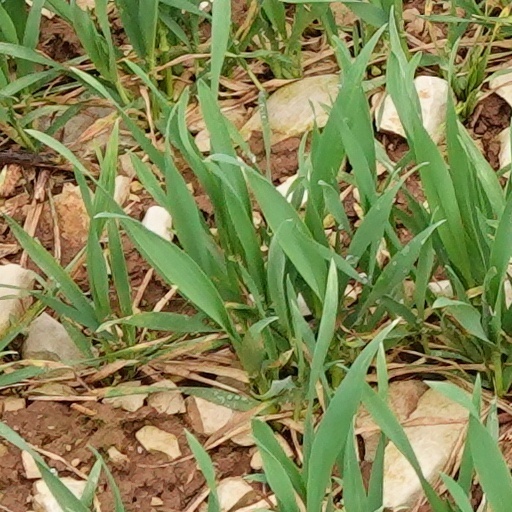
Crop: wheat